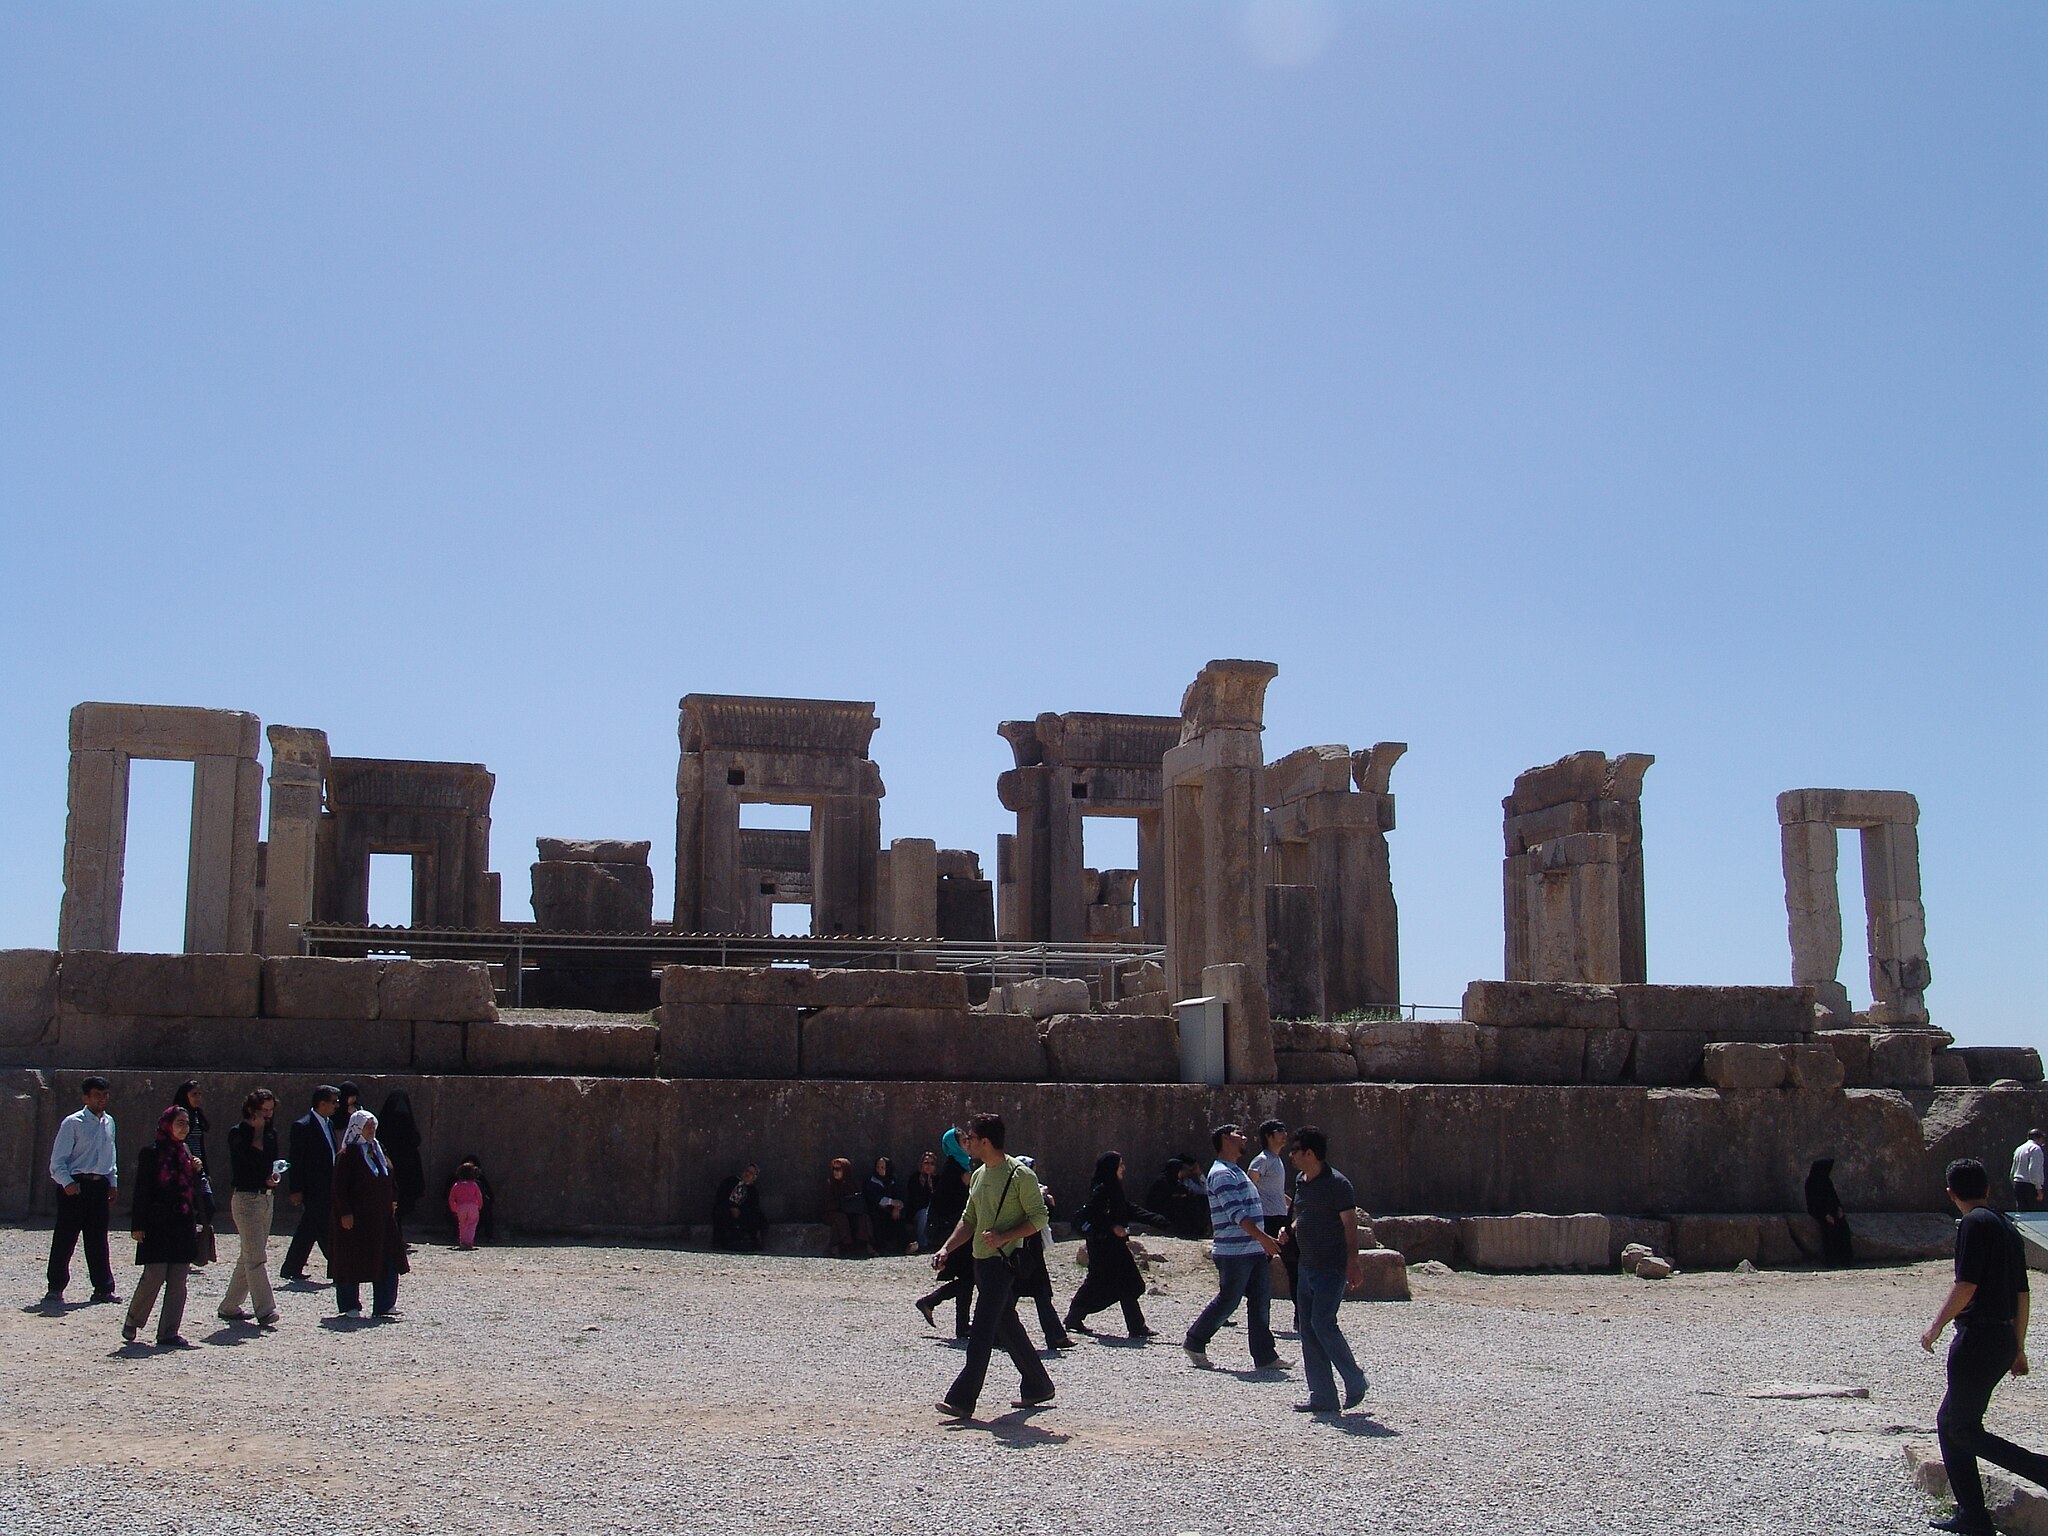
Title: Persepolis-Darafsh 1 (82)
Description: Persepolis
Date: 2008-03-21 11:35:53
Categories: GFDL, Taken with Sony DSC-F828, Palace of Darius I in Persepolis, License migration redundant, Self-published work, Files with coordinates missing SDC location of creation, 2008 in Persepolis, Photos by Darafsh Kaviyani